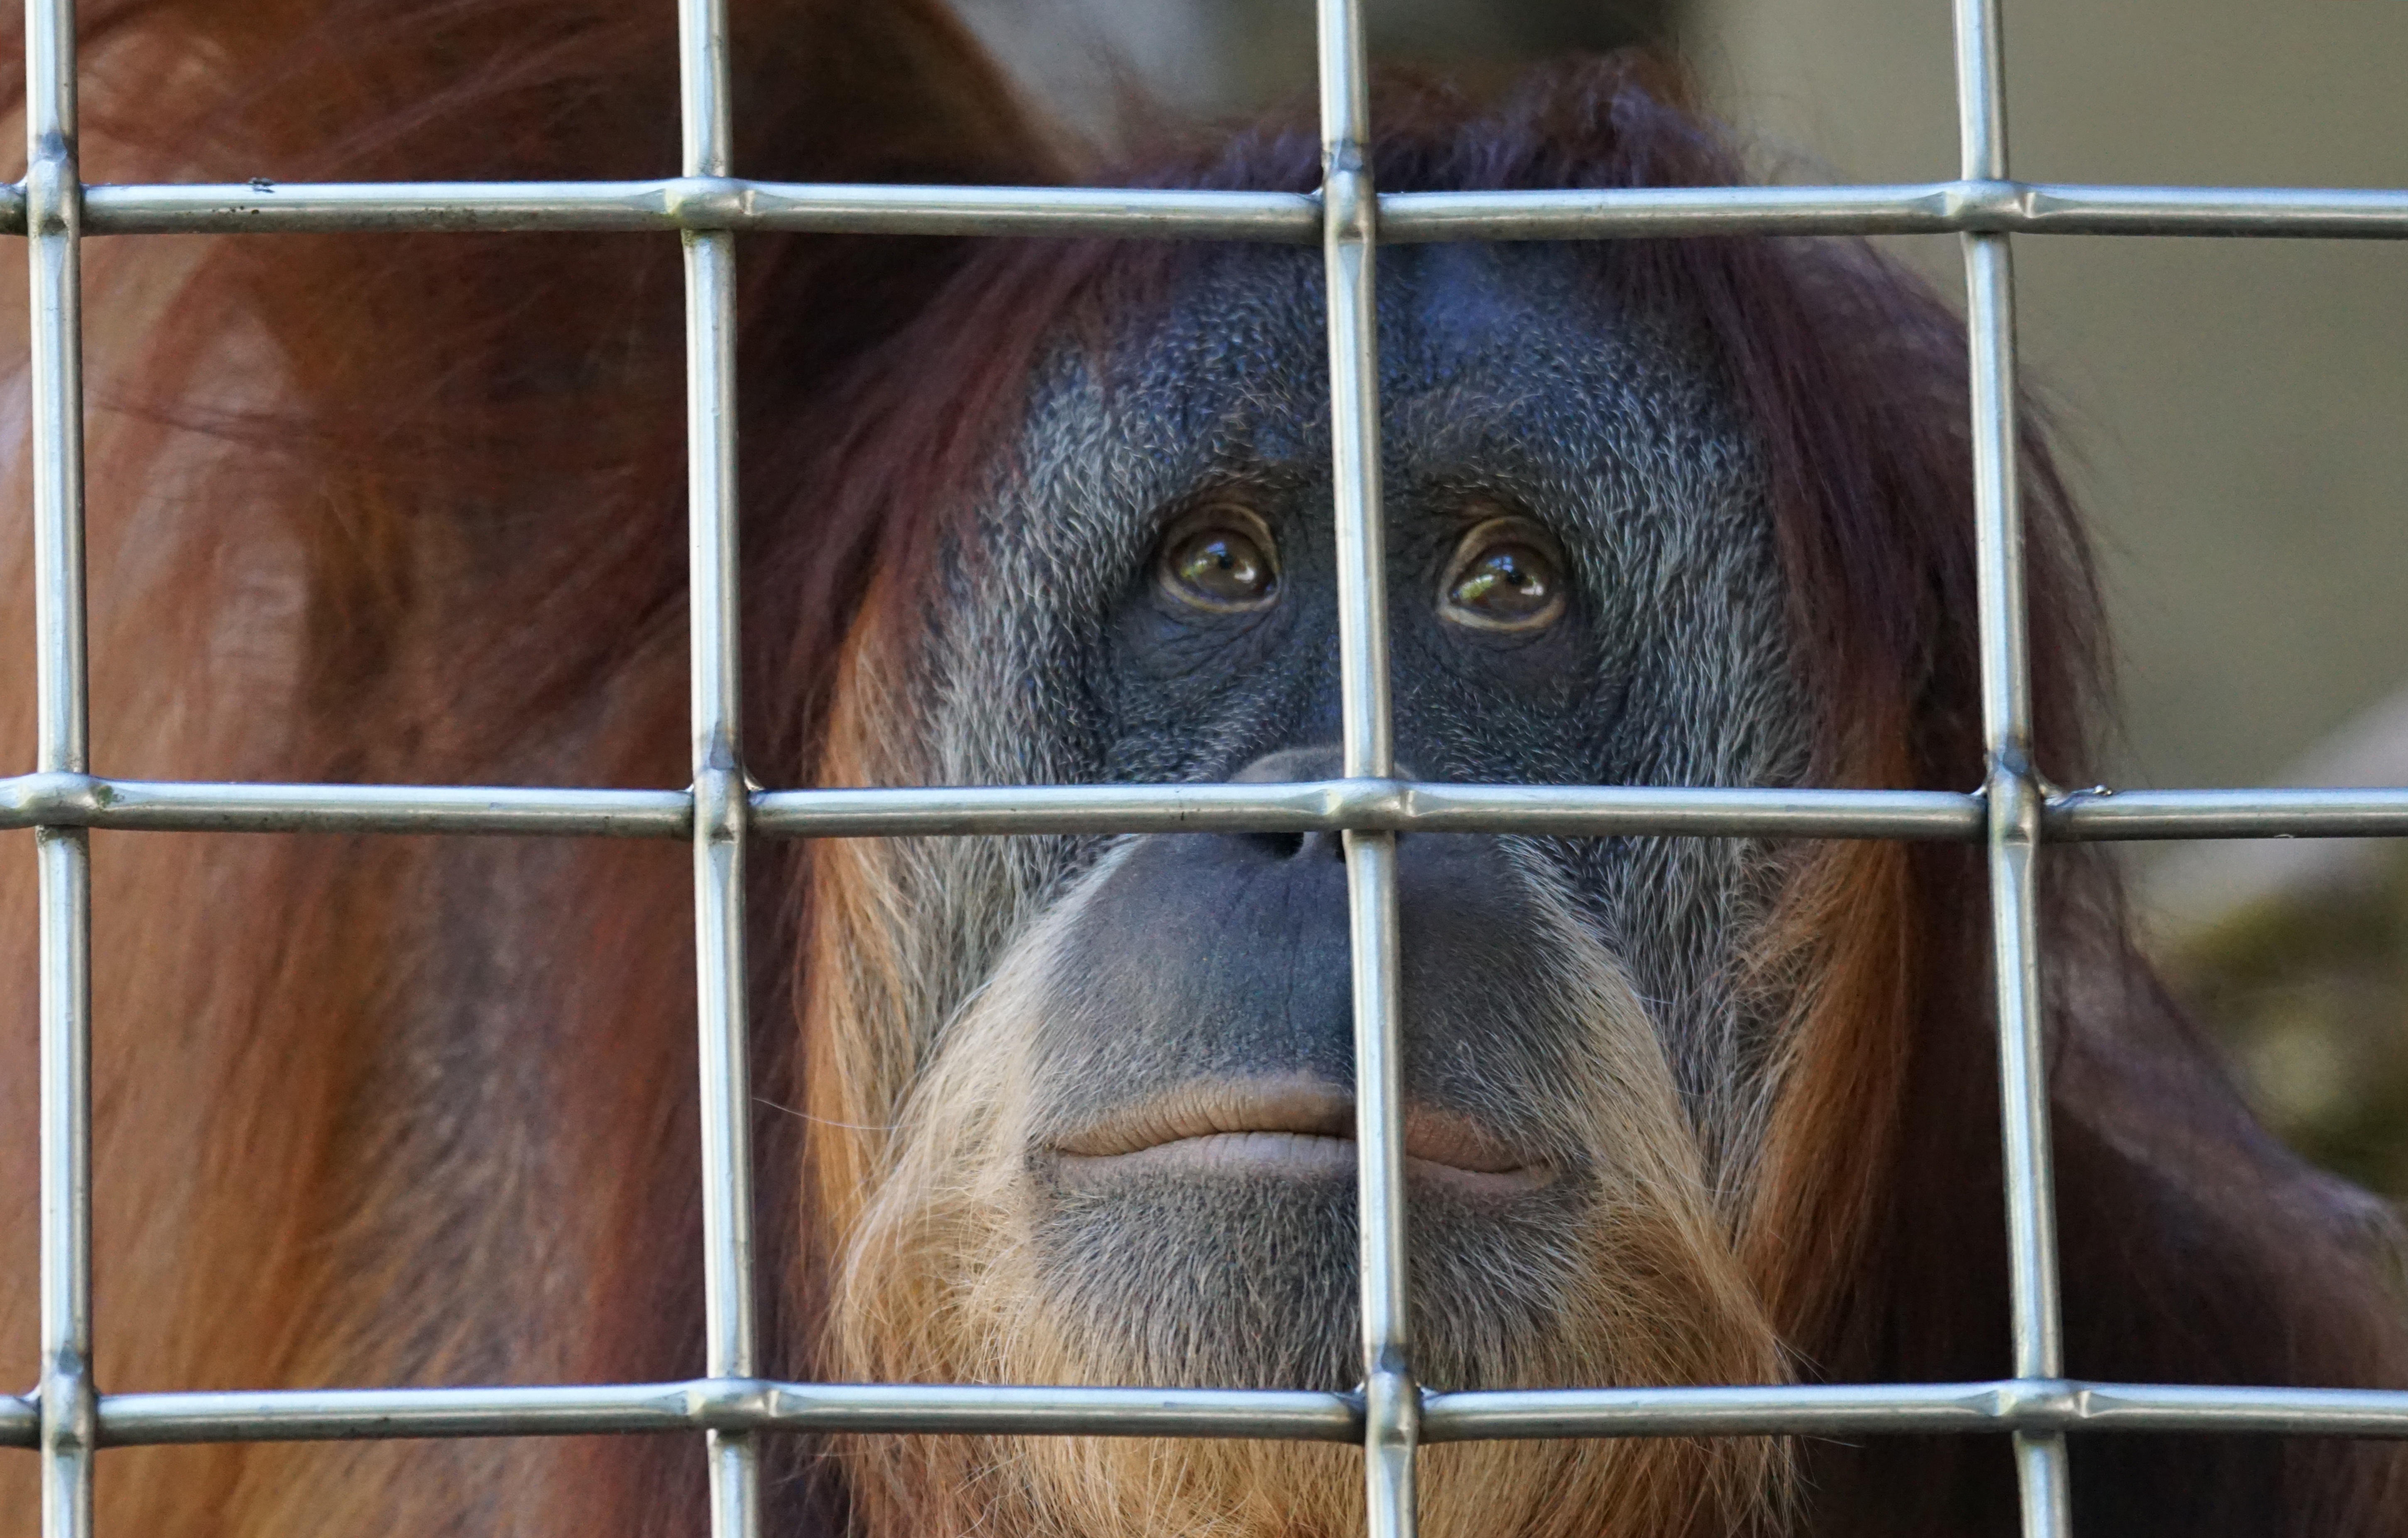
thinking, zoo, mammal, freedom, close, fauna, primate, cage, long hair, nose, ape, orangutan, rainforest, mourning, melancholic, old world monkey, imprisoned, mimic, orang utan, tree climbers, psychic pain, animal shelter, great ape